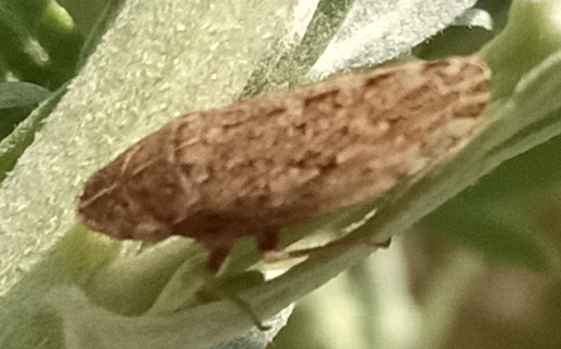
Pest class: non_pest_herbivores